Mexican art

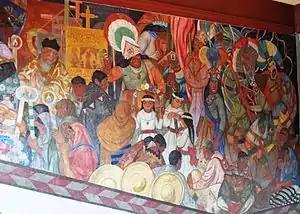
"La fiesta del Señor de Chalma" on one of the walls of the San Ildefonso College by Fernando Leal

The Academy of San Carlos continued to advocate classic, European-style training until 1913. In this year, the academy was partially integrated with National Autonomous University of Mexico (UNAM). Between 1929 and the 1950s, the academy's architecture program was split off as a department of the university; the programs in painting, sculpture, and engraving were renamed the National School of Expressive Arts, now the Escuela Nacional de Artes Plásticas (ENAP). Both moved to the south of the city in the mid-20th century, to Ciudad Universitaria and Xochimilco respectively, leaving only some graduate programs in fine arts in the original academy building in the historic center. ENAP remains one of the main centers for the training of Mexico's artists.